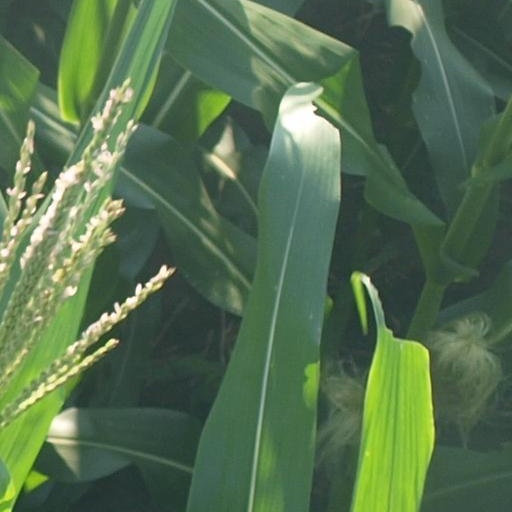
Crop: maize; corn